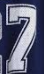
Number: 7